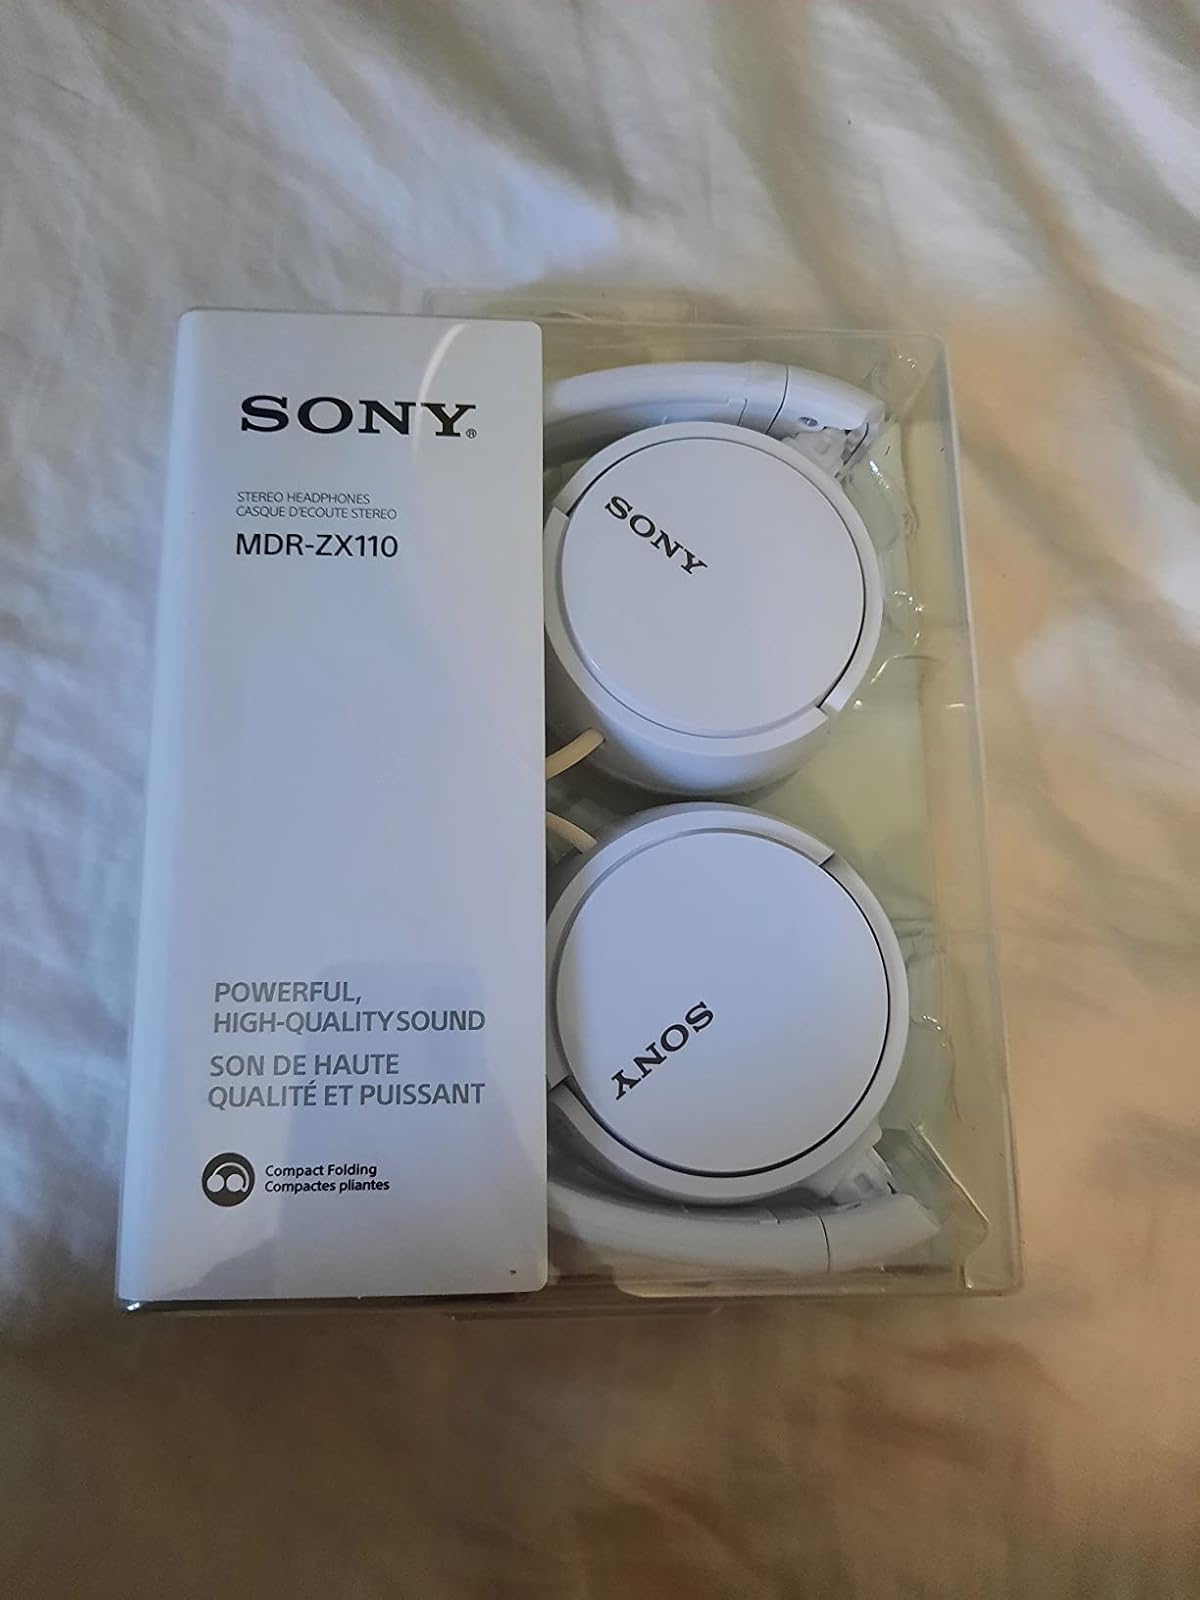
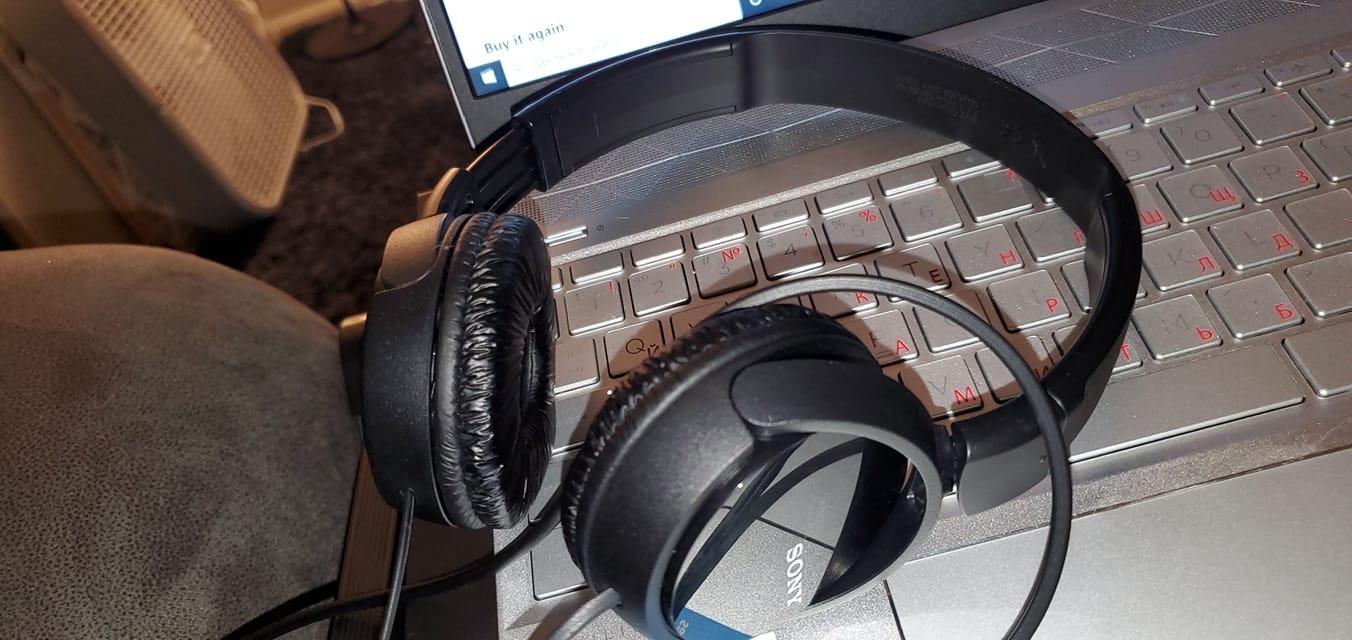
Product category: headphones
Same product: no